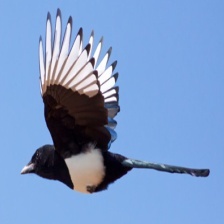
Species: EURASIAN MAGPIE
Scientific name: PICA PICA
ImageNet parent category: magpie